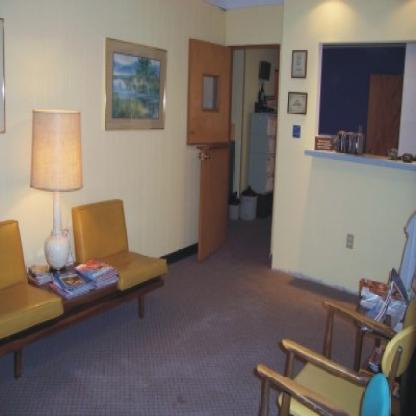
Scene: Indoor